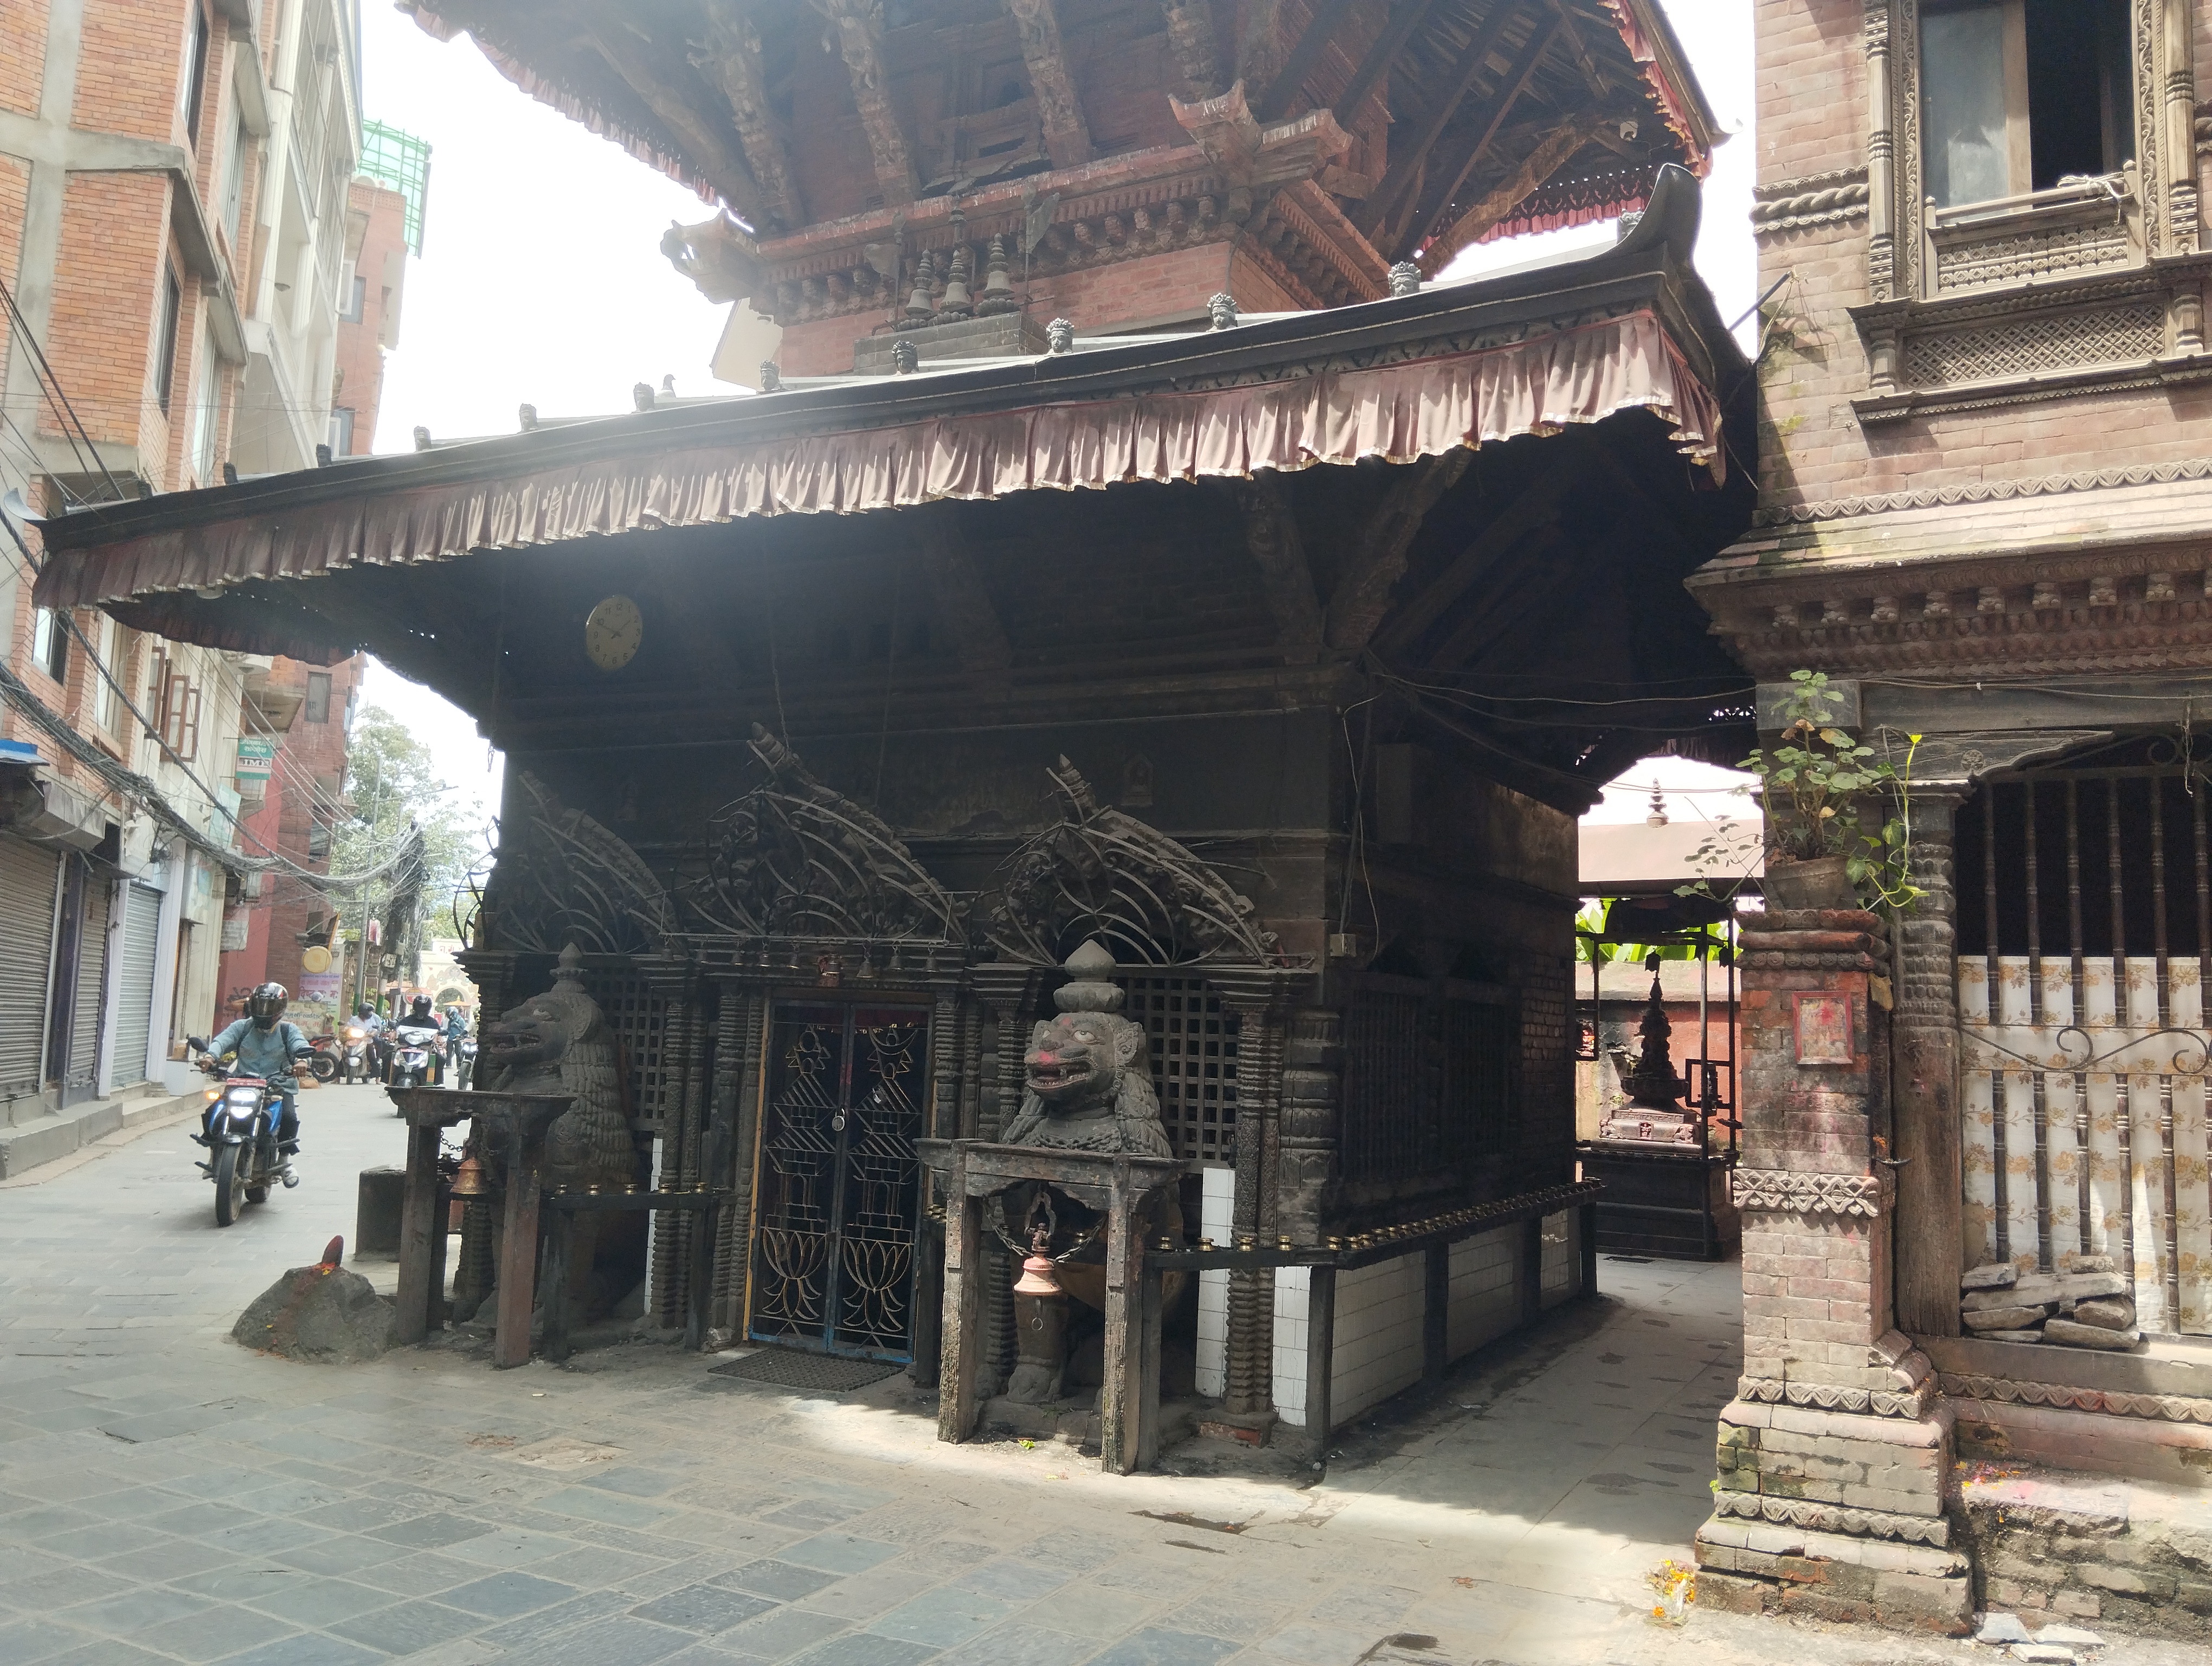
Heritage site: Ganesh_Mandir_Patan